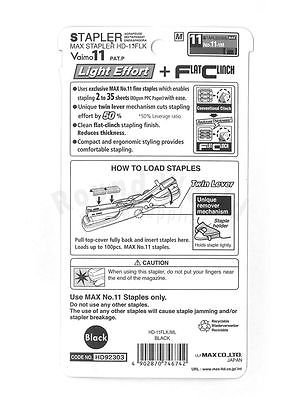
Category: stapler